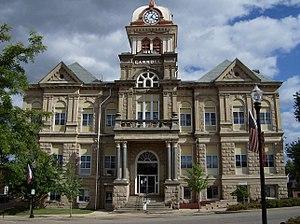
Carrollton est une ville de l'État de l'Ohio, aux États-Unis.